The Chalice of Sorrow

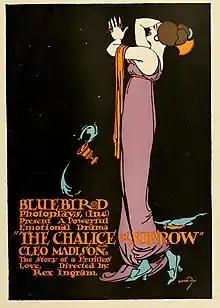

The Chalice of Sorrow is a 1916 American silent film drama written and directed by Rex Ingram and starring Cleo Madison. It was produced by the Bluebird Photoplays subsidiary of Universal Film Manufacturing Company.